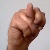
The image shows a hand gesture representing the letter 'N' in Indian Sign Language.